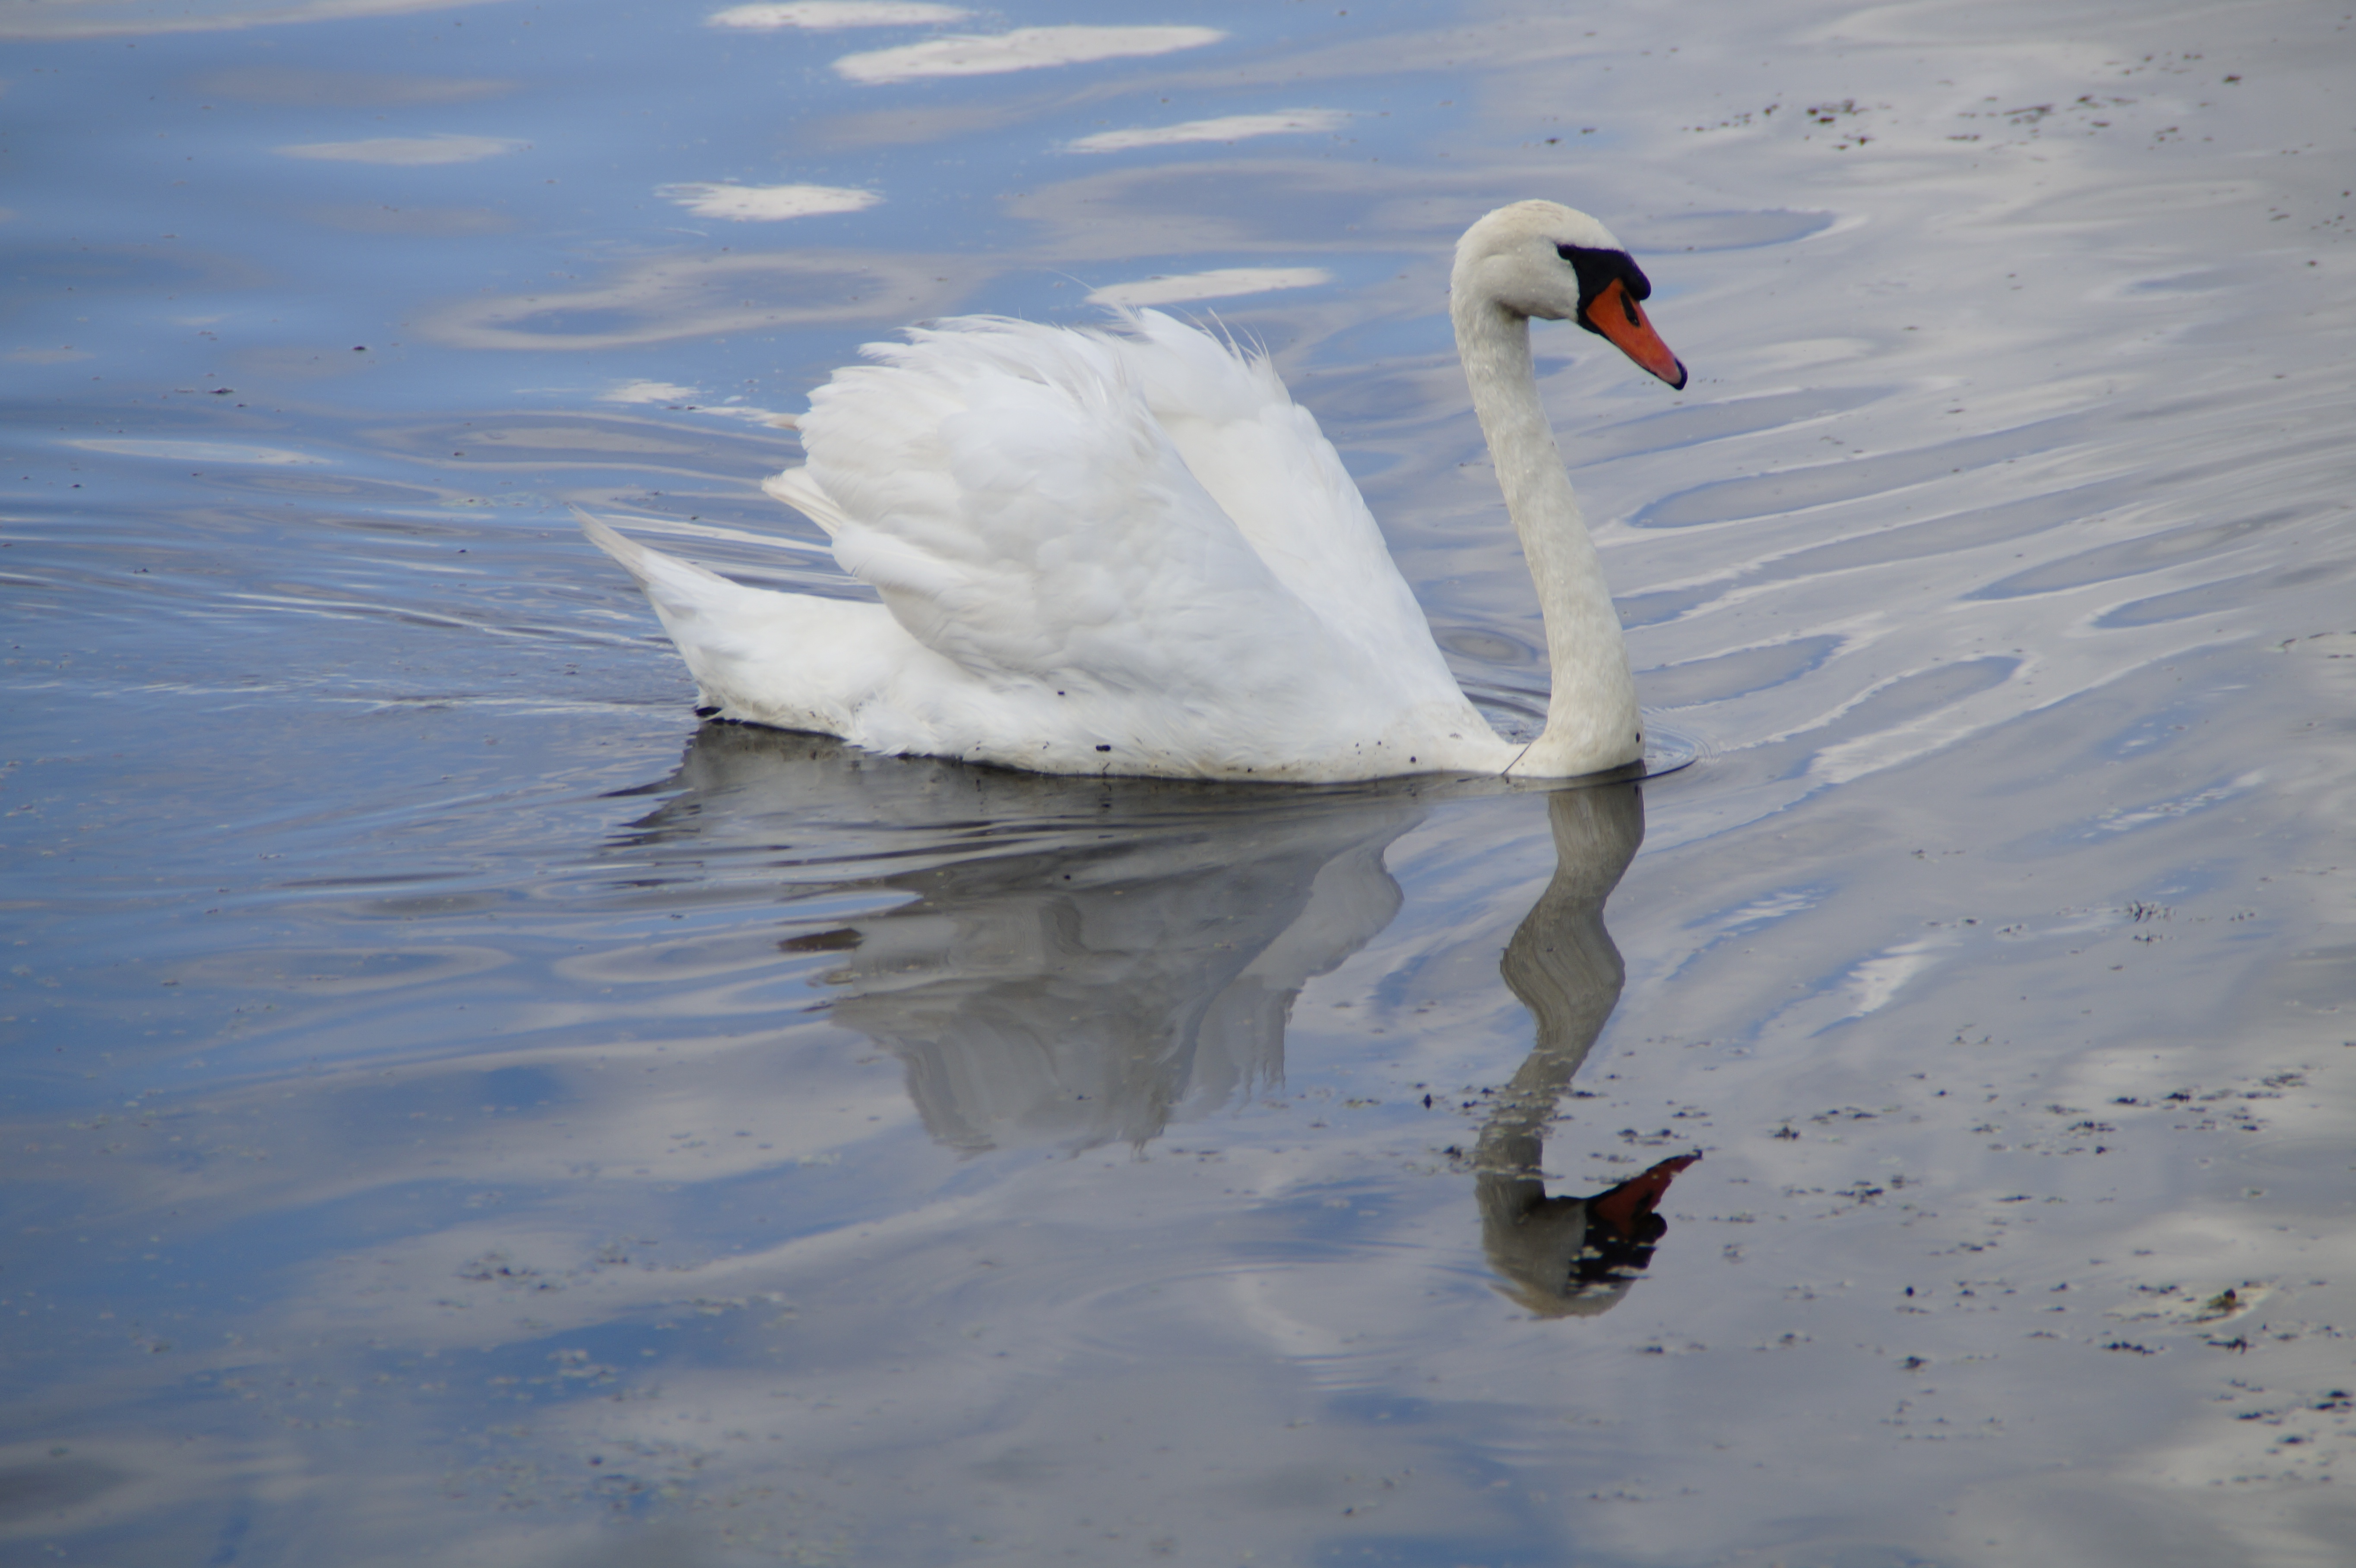
water, nature, bird, wing, white, lake, pond, swim, reflection, beak, fauna, majestic, reflect, swan, animals, vertebrate, beautiful, elegant, waterfowl, waters, gopher, water bird, elegance, mirroring, balz, mute swan, ducks geese and swans